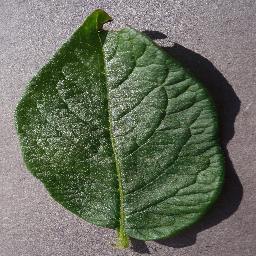
Etiqueta: Sana